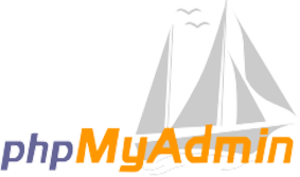
PhpMyAdmin
phpMyAdmin er en browser-baseret samling af PHP scripts, der benyttes til at redigere MySQL databaser. phpMyAdmin medfølger ofte automatisk ved oprettelse af et PHP webhotel med tilhørende MySQL. Dansk er et muligt brugersprog. Udviklingen af phpMyAdmin sker som et open source projekt, og der foregår løbende opdateringer. phpMyAdmin er fri software, tilgængeligt under GNU General Public Licensen.